Abraham Moshe Brener

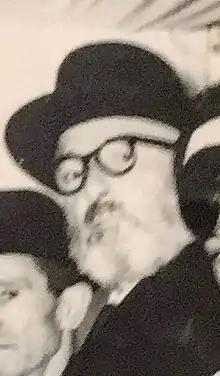

Abraham Moshe Brener (Rabino Moises Brener) (died January 5, 1968) was the former Chief Rabbi (Gran Rabino) of Lima, Peru. He served as the Chief Rabbi of Lima from the mid-1930s to 1962. Following his tenure, Rabbi Brener moved to New York City.